Pontiac Firebird (second generation)

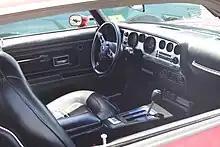
1973 Pontiac Firebird Trans Am interior

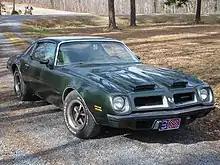
1974 Pontiac Firebird Formula

Inside the 1973, Firebird the standard interior equipment was almost the same as prior years. The new "Horse Collar" optional custom interior featured new seat coverings and door panels. The 1973 Firebird also had to meet the new safety and emissions requirements for 1973. There were extra steel reinforcements in the bumper and core support to the fender.